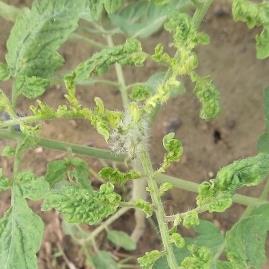
Crop: Tomato
Condition: virosis-d